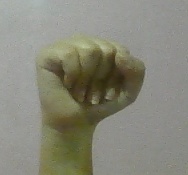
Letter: saad